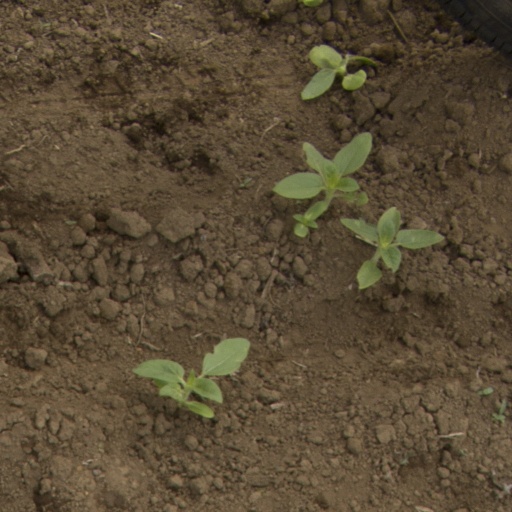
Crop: Jerusalem artichoke